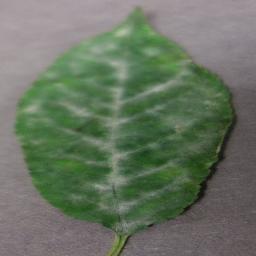
Label: Cherry___Powdery_mildew